Jon Richards

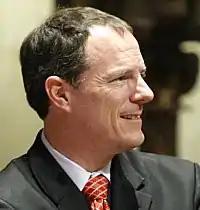

Jonathan David Richards (born September 5, 1963) is an American attorney, judge, and Democratic politician. He currently serves as a Wisconsin circuit court judge in Milwaukee County, since his appointment on September 22, 2020, by Governor Tony Evers. He previously represented Milwaukee for 16 years in the Wisconsin State Assembly and was a candidate for Attorney General of Wisconsin in 2014.